Type 2 Ho-I

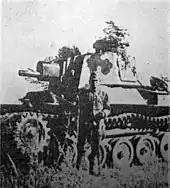
Experimental Type 1 gun tank Ho-I, 1941

Design work on the Type 2 Ho-I began in 1937, after experience in Manchukuo taught Japanese war planners that an armored vehicle with a larger weapon would be useful against fortified enemy positions such as pillboxes, against which the standard low-velocity 57mm and high-velocity 47mm tank guns were ineffective. Since this vehicle was to be able to keep up with the rest of an armored formation, the Japanese began work on mounting a Type 41 75 mm mountain gun onto the chassis of the Type 97 Chi-Ha medium tank. The adapted mountain gun, known as the Type 99 75 mm tank gun, was completed in 1940. The gun could fire an assortment of ammunition, including a 6.6 kg (14.5 lb) armor-piercing shell and had a muzzle velocity of 445mps. By 1942 the Type 99 75 mm gun was fitted into a modified Type 97 Shinhōtō Chi-Ha turret, which resulted in the designated Type 2 Ho-I gun tank. The Type 2 Ho-I gun tank was intended to be part of a fire support company in each of the tank regiments.